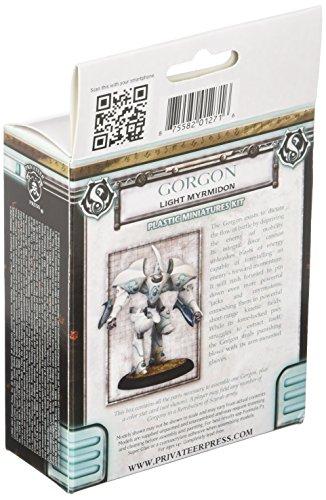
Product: Privateer Press Warmachine - Retribution of Scyrah - Gorgon Light Warjack Model Kit
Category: Toys & Games | Hobbies | Models & Model Kits | Model Kits | Figure Kits
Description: The Gorgon light myrmidon comes in a box PIP 35056; A player may field any number of Gorgons in a Retribution of Scyrah army.
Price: $11.75